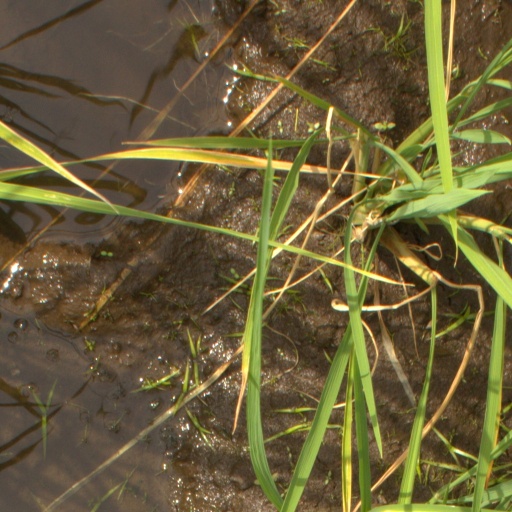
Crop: rice